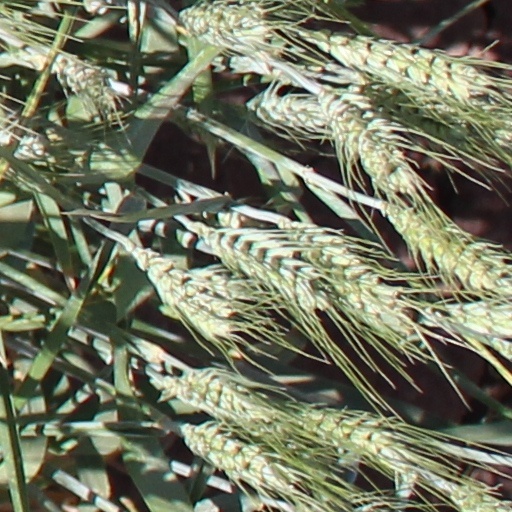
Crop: wheat